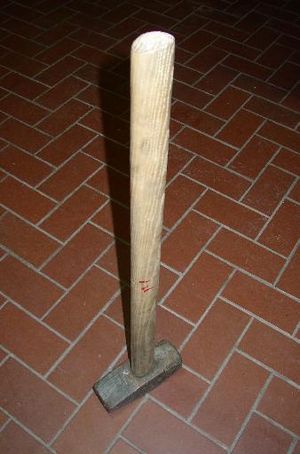
Mukkert
Mukkert med skaft på ca. 90 cm
En mukkert er en stor og tung firkantet hammer, hvis hoved er af jern, med oftest to ensartede, fir-, seks- eller ottekantede baner og temmelig kort skaft. Undertiden kan mukkerten være forsynet med pen, dvs. kileformet afslutning af den ene bane. En mukkert anvendes bl.a. ved skovarbejde, jord- og betonarbejde, bygningsarbejde, stenhugning og minedrift.